Cellular adaptation

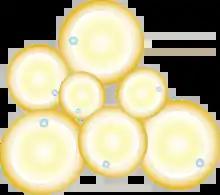
Illustration of adipocytes of different sizes. In response to dietary excess energy intake, adipocytes adapt by increased storage of lipids, resulting in cellular hypertrophy.

Cellular hypertrophy is an increase in cell size and volume. If enough cells of an organ hypertrophy the whole organ will increase in size. Hypertrophy may involve an increase in intracellular protein as well as cytosol (intracellular fluid) and other cytoplasmic components. For example, adipocytes (fat cells) may expand in size by depositing more lipid within cytoplasmic vesicles. Thus in human adults, increases in body fat tissue occurs mostly by increases in the size of adipocytes, not by increases in the number of adipocytes. Hypertrophy may be caused by mechanical signals (e.g., stretch) or trophic signals (e.g., growth factors). An example of physiologic hypertrophy is in skeletal muscle with sustained weight bearing exercise. An example of pathologic hypertrophy is in cardiac muscle as a result of hypertension.